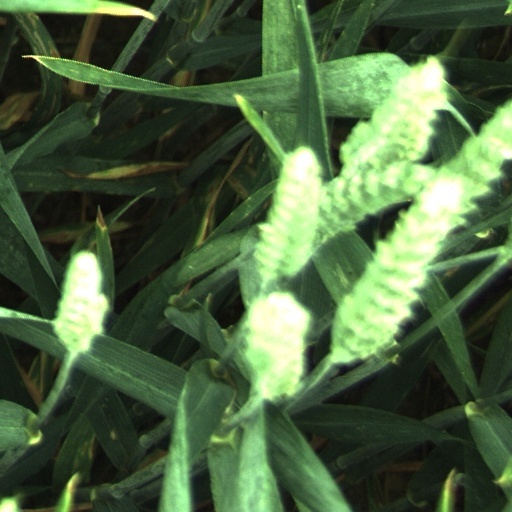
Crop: wheat